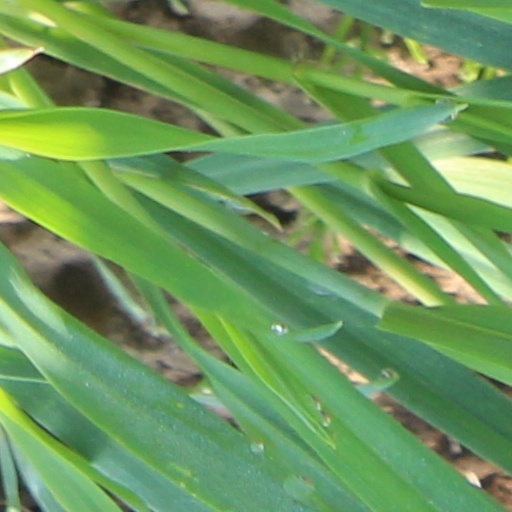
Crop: wheat